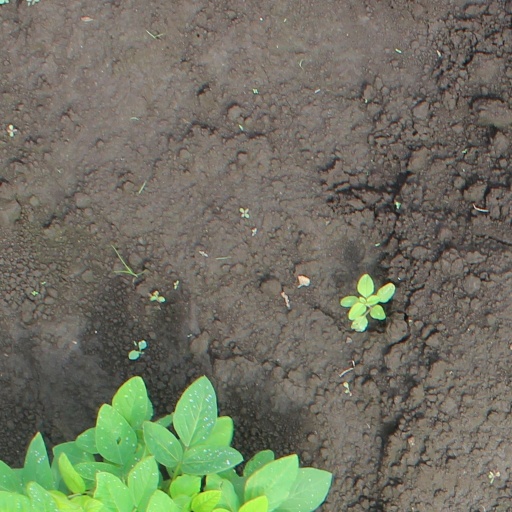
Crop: soybean